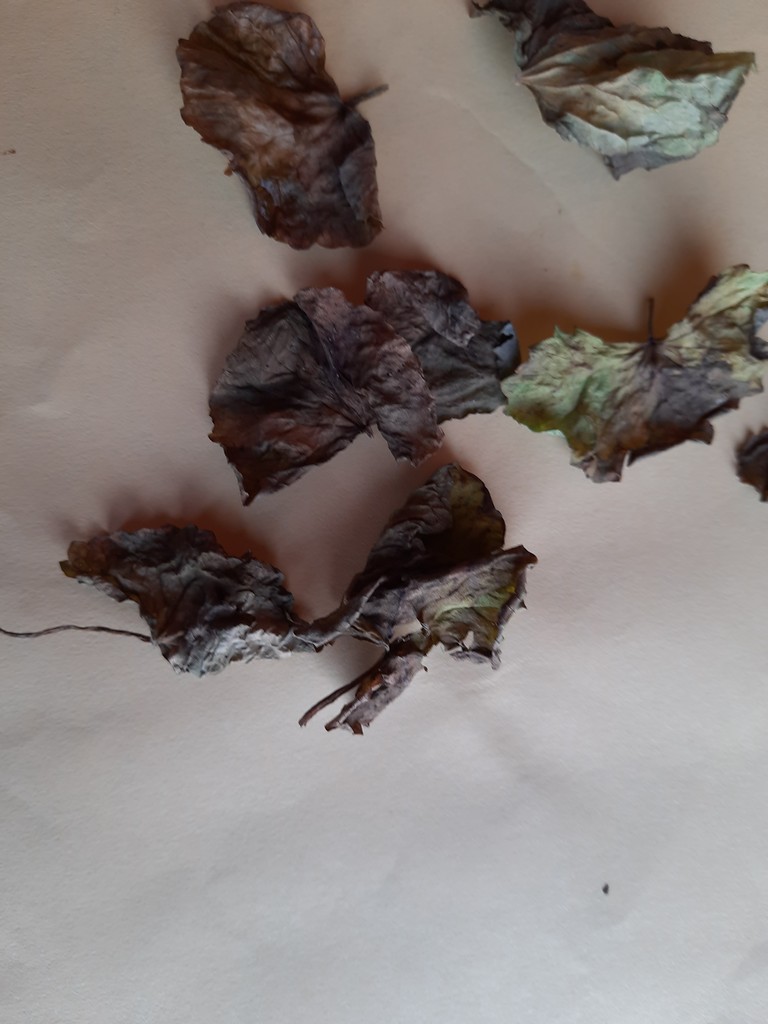
Label: Dried